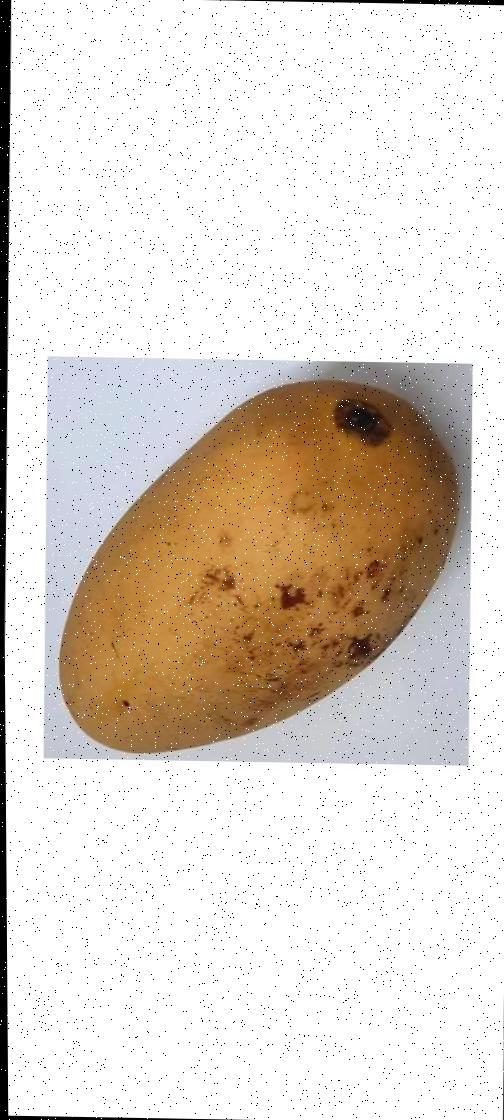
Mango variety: Katimon